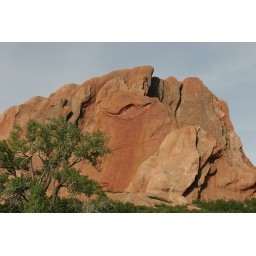
Profile of George Washington - like on a nickle - found in the red sandstone rock formations in Roxborough Park Colorado